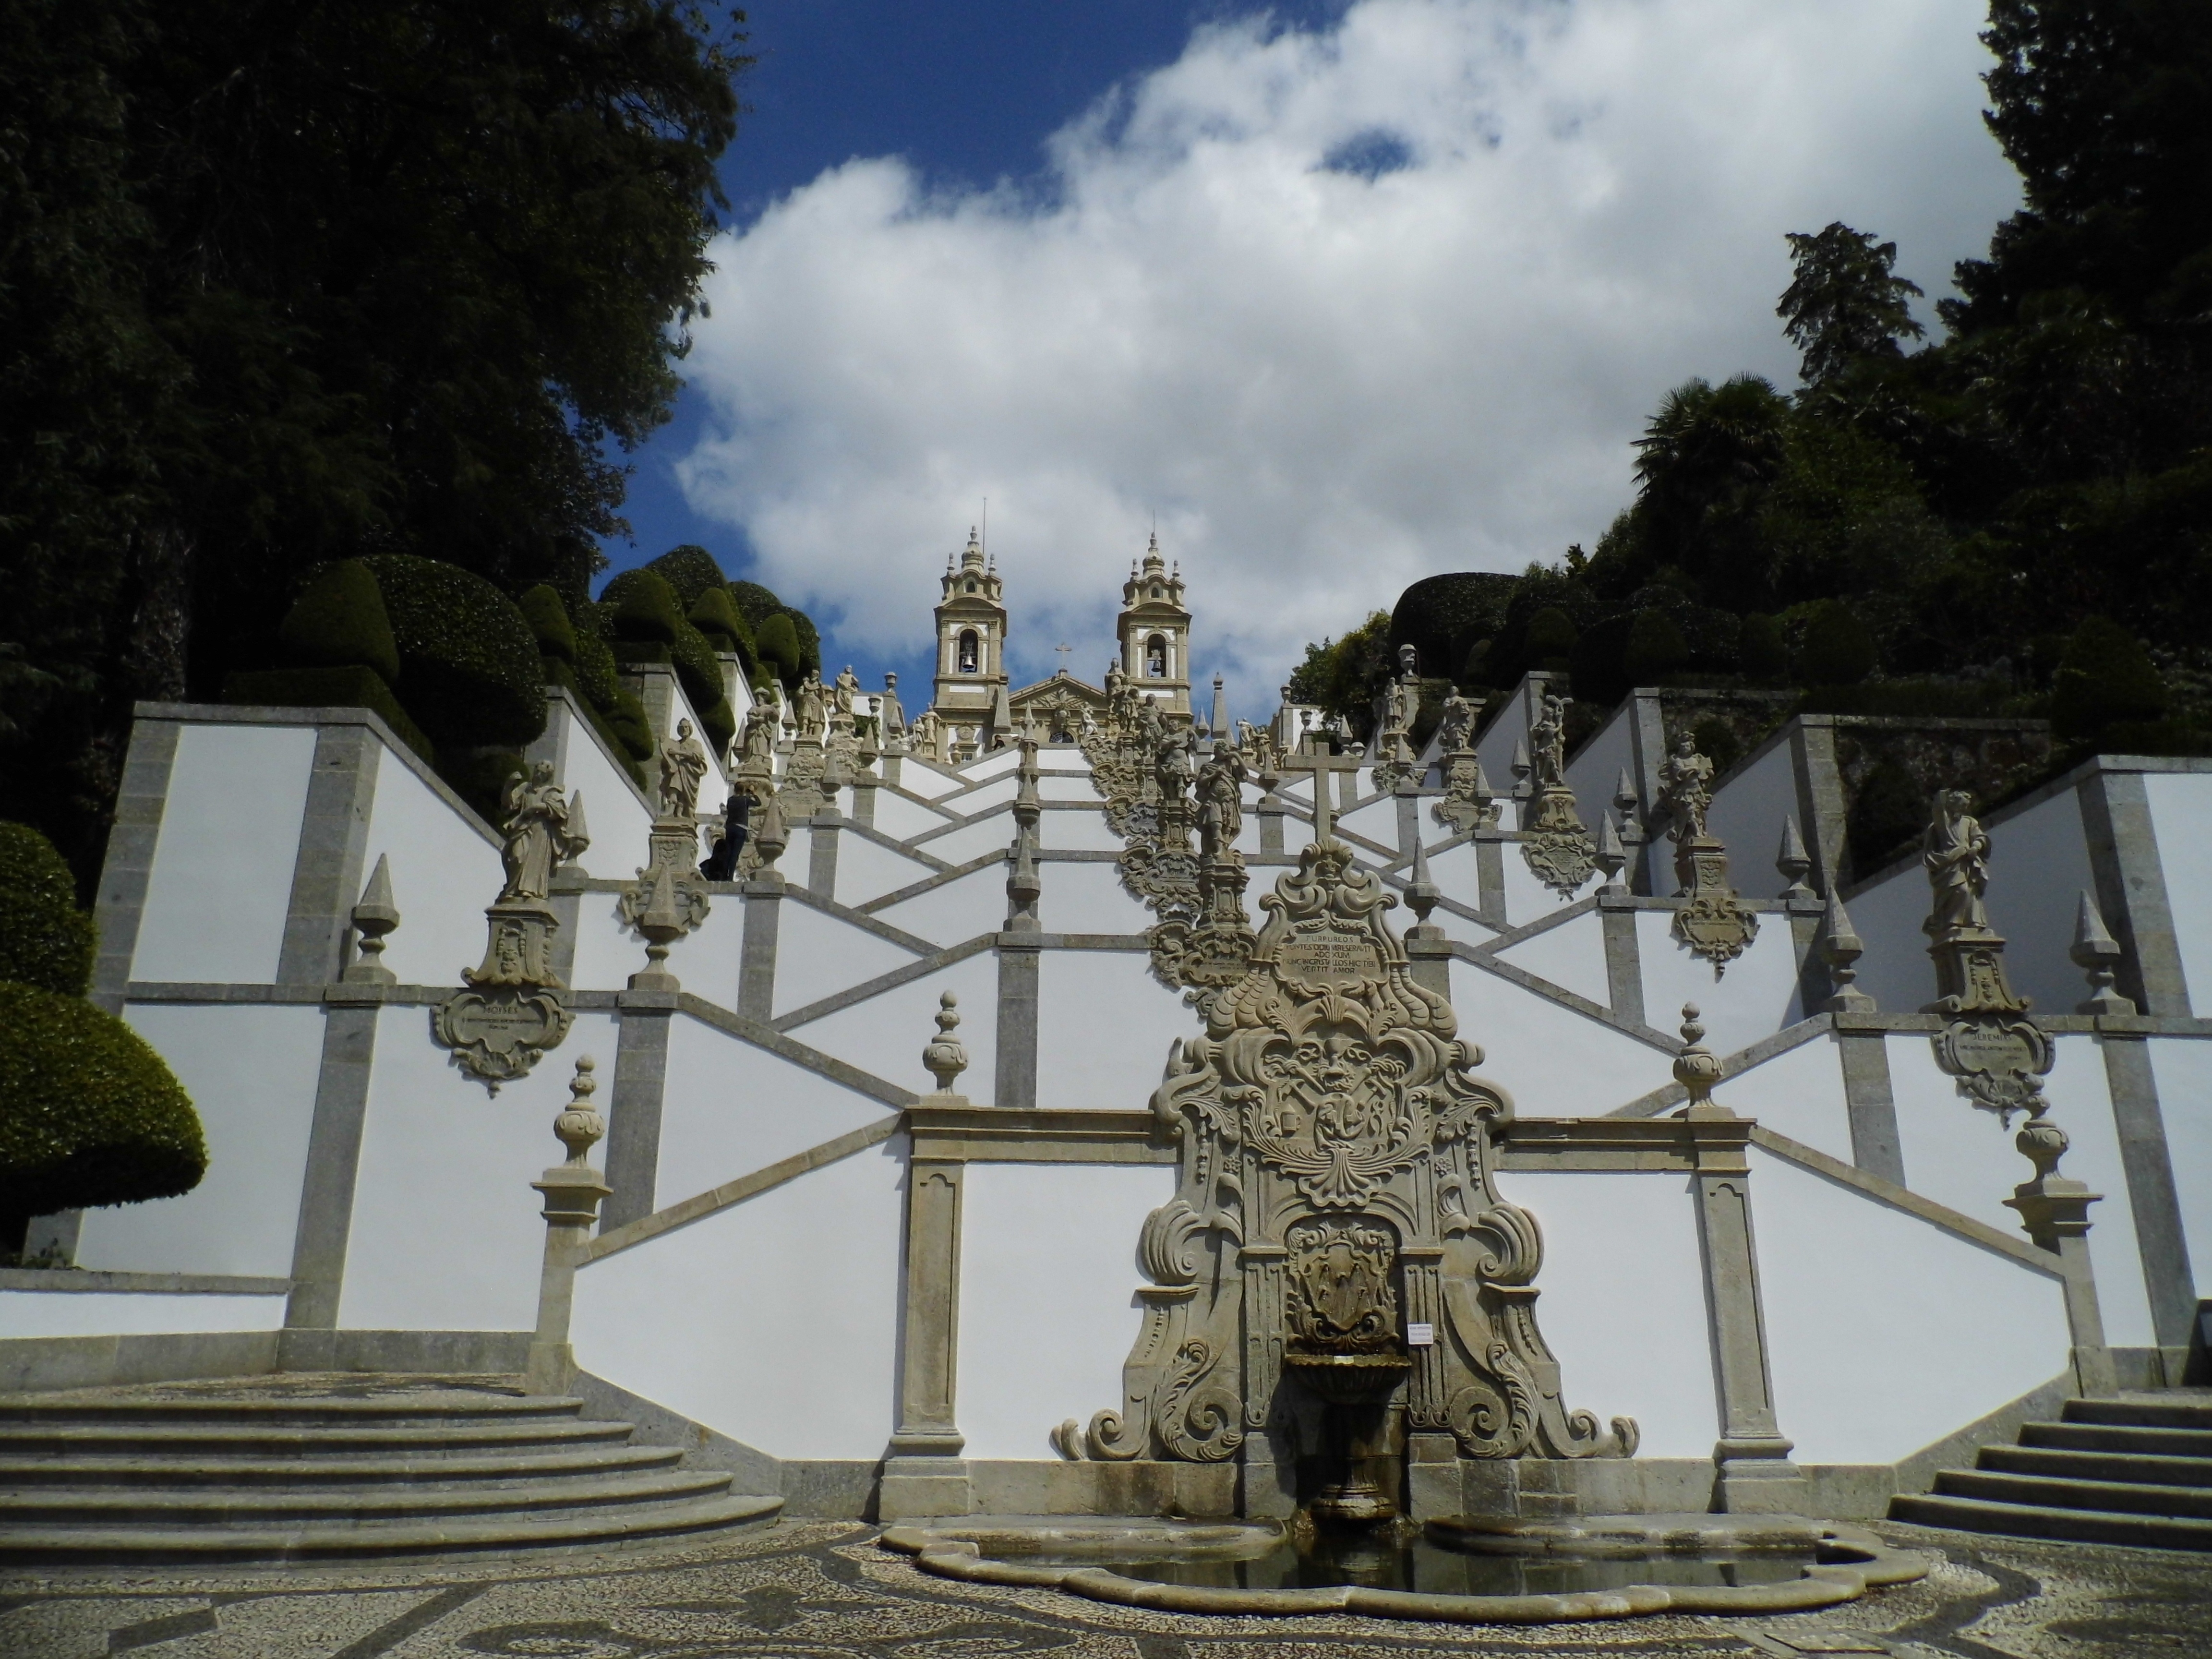
palace, monument, statue, landmark, sculpture, temple, sanctuary, portugal, braga, ancient history, bom jesus